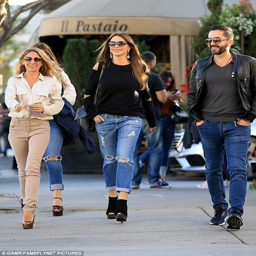
work it : the beauty looked gorgeous in a simple black sweater and ripped jeans for a cheery lunch with her pals on wednesday